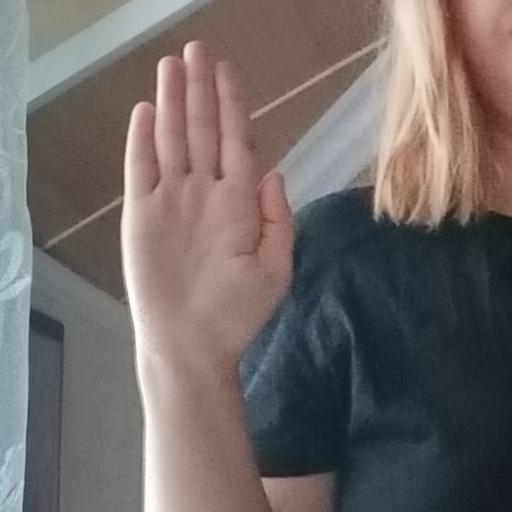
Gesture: stop